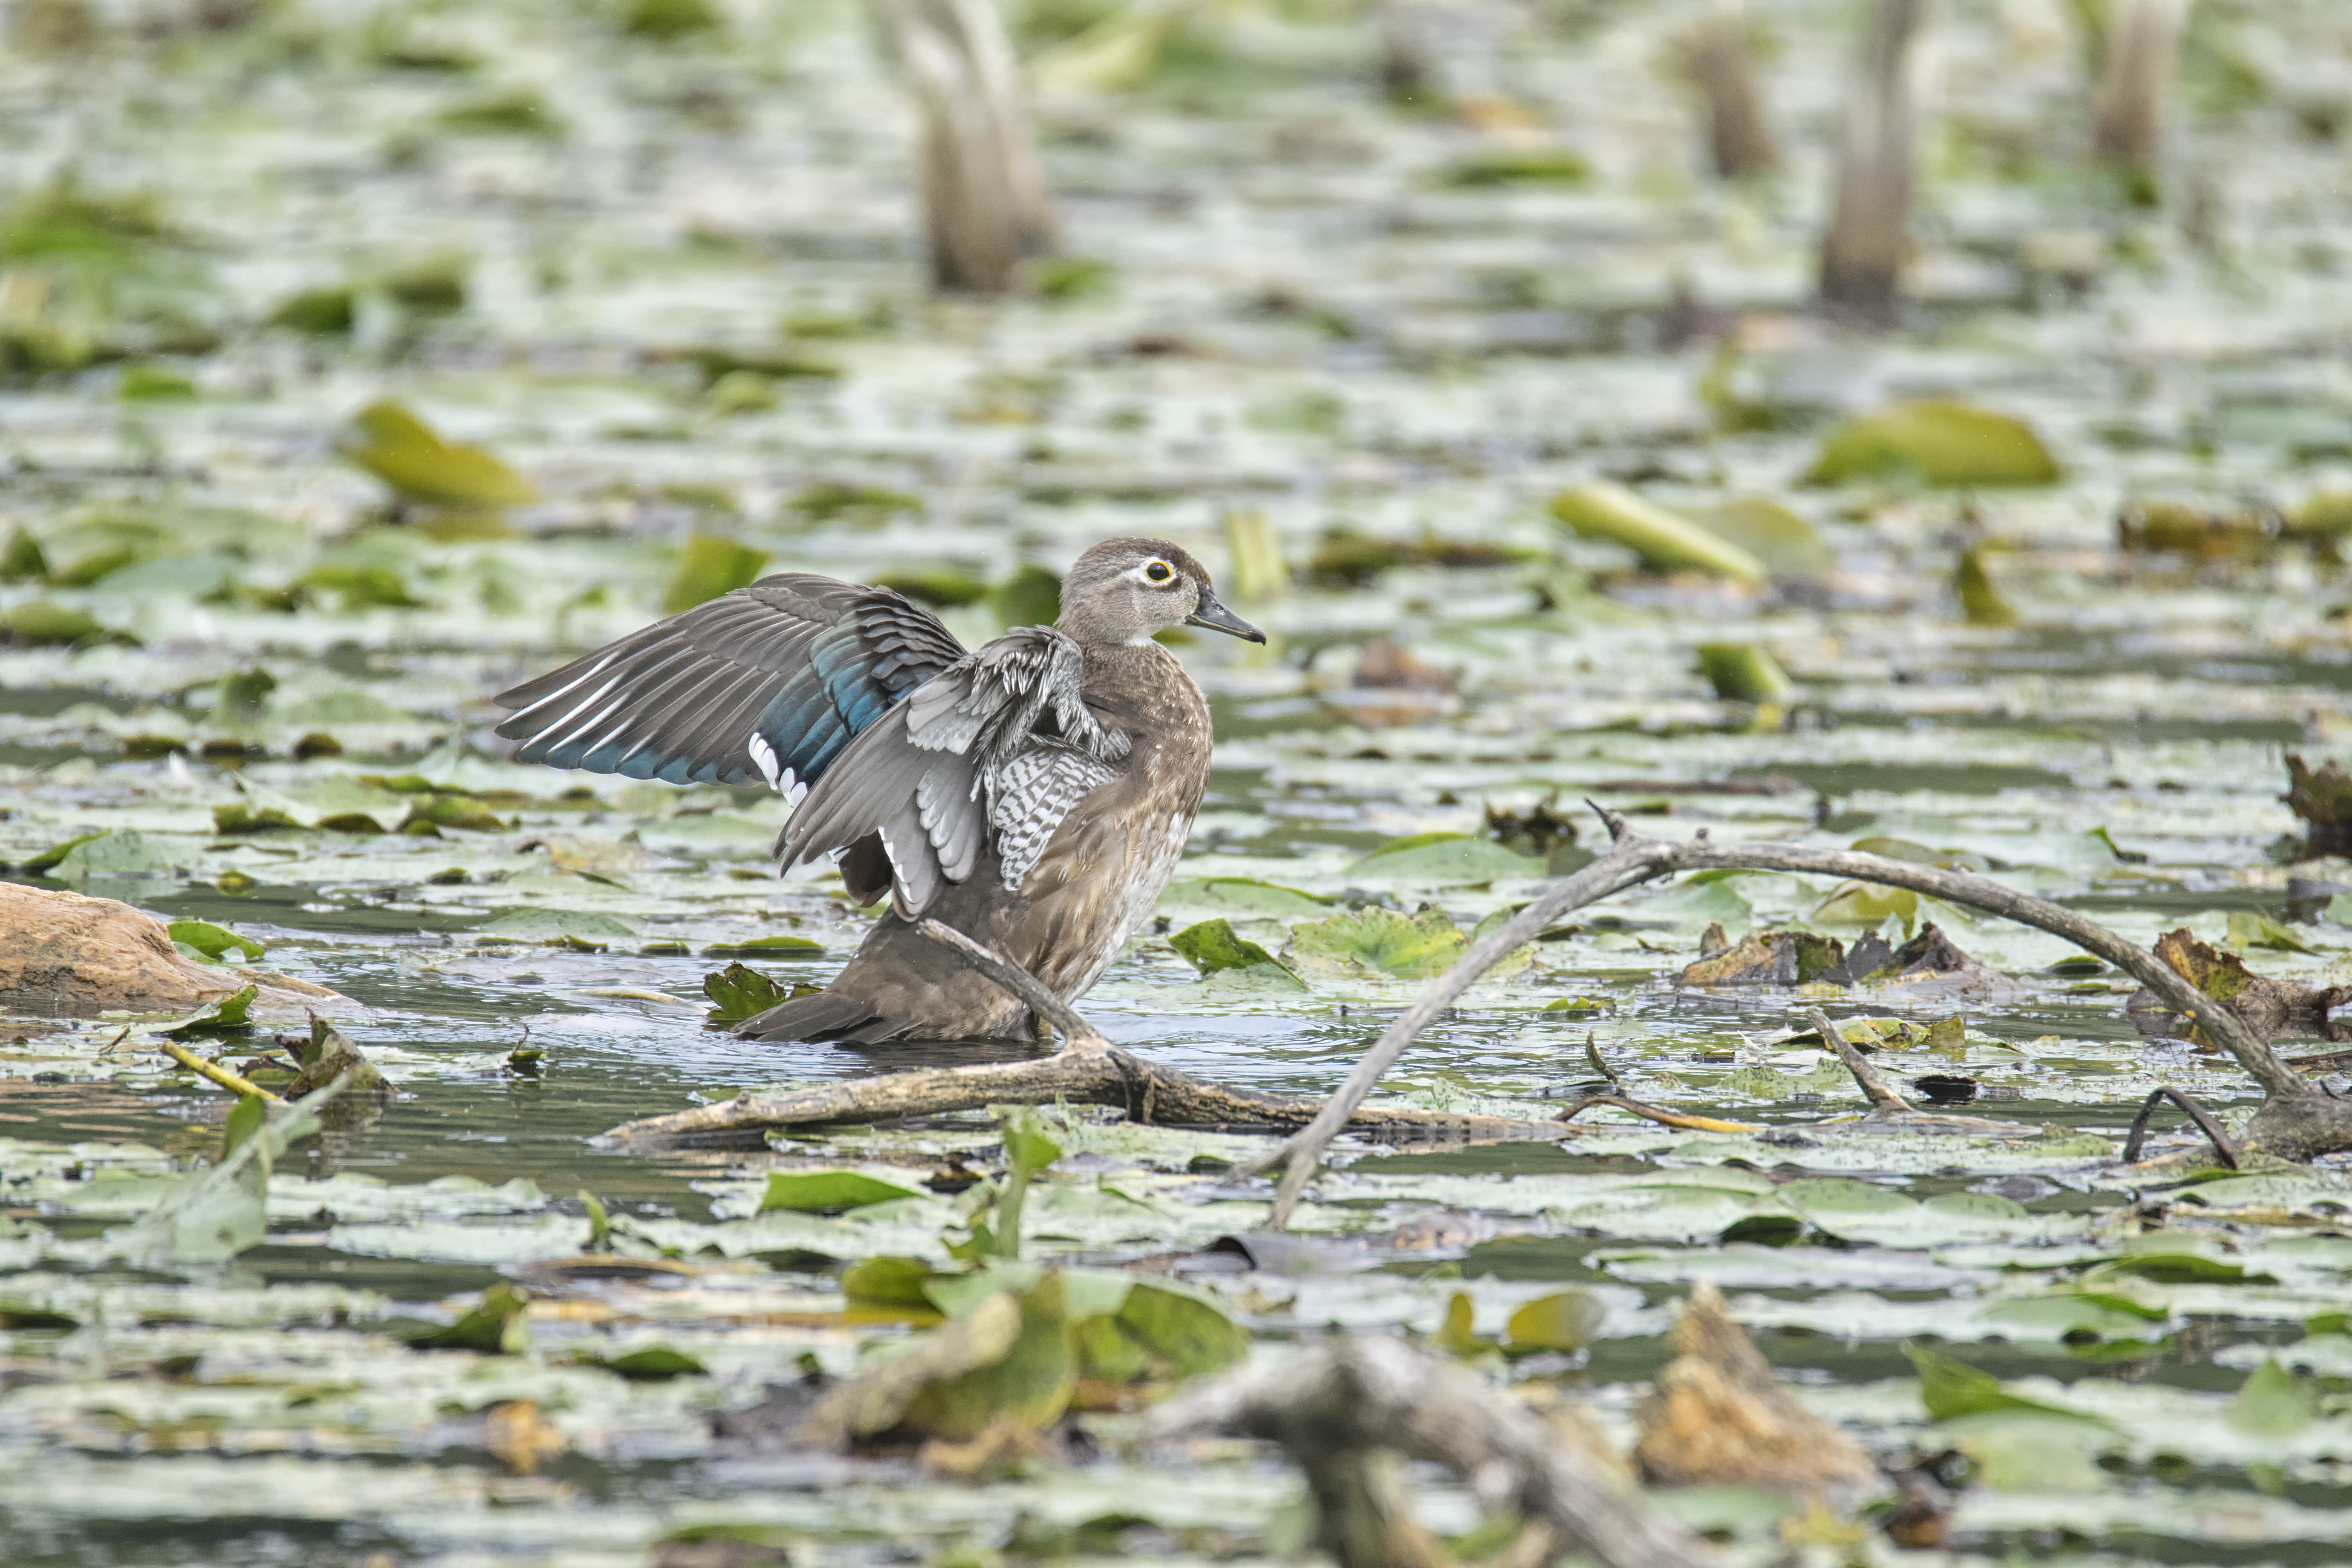
nature, bird, wood, wildlife, fauna, duck, canada, wetland, vertebrate, quebec, habitat, waterfowl, water bird, mallard, canard, shorebird, sherbrooke, oiseau, branchu, perching bird, ducks geese and swans